Revenue stamps of Antigua

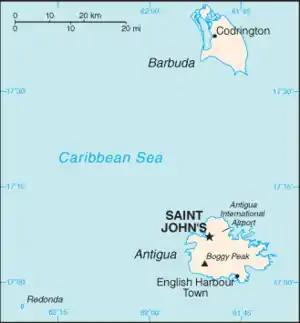
Map of Antigua, also showing Barbuda and Redonda

The island of Antigua issued revenue stamps from 1870 to 1876. The island's short life as a revenue stamp-issuing country was mainly due to the use of postage stamps for most fiscal purposes from 1862 to 1870, and again from 1890 onwards. Therefore, the only revenues issued are more commonly found mint than used. The first set was issued in 1870 and it consisted of eleven values from 1d to 10s, and four of these values were reprinted in 1876 with a different watermark. This makes a total of just fifteen revenues, with most sought after one being the 10s stamp of 1870.